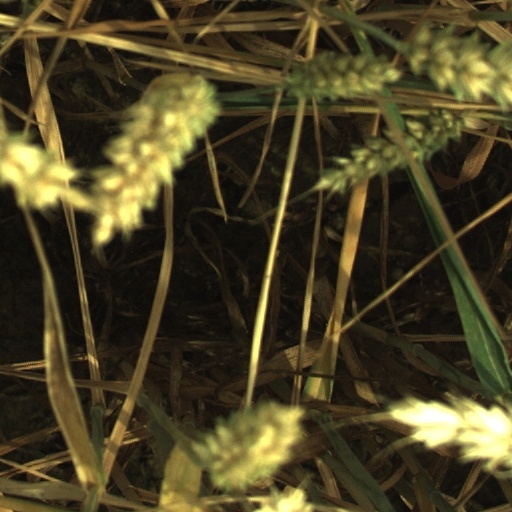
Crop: wheat